Citi Field

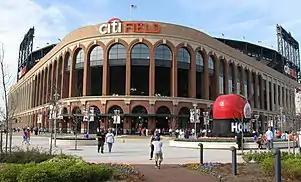
Entrance to Citi Field through the Jackie Robinson Rotunda, with Shea Stadium's Home Run Apple on the right

Citi Field has a capacity of 41,922. It has over 15,000 fewer seats than Shea Stadium. The majority of the seats are green – an homage to the Polo Grounds, longtime home of the baseball Giants and the original home of the Mets – as opposed to Shea's orange, blue, red and green assortment. The exterior facade is reminiscent of Ebbets Field (which was long sought by then-Mets owner Fred Wilpon, a Brooklyn native).